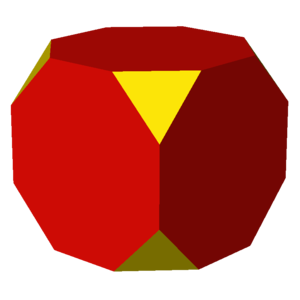
Un polyèdre uniforme est un polyèdre dont les faces sont des polygones réguliers, et qui est isogonal, c'est-à-dire que pour tout couple de sommets, il existe une isométrie qui applique un sommet sur l'autre. Il en découle que tous les sommets sont congruents, et que le polyèdre possède un haut degré de symétrie par réflexion et rotation. La notion de polyèdre uniforme est généralisée, pour un nombre de dimensions quelconque, par celle de polytope uniforme.
En géométrie euclidienne, un digone est un polygone dégénéré avec deux côtés et deux sommets. C'est le seul polygone régulier qui n'est ni simple, ni croisé. Son symbole de Schläfli est {2}.